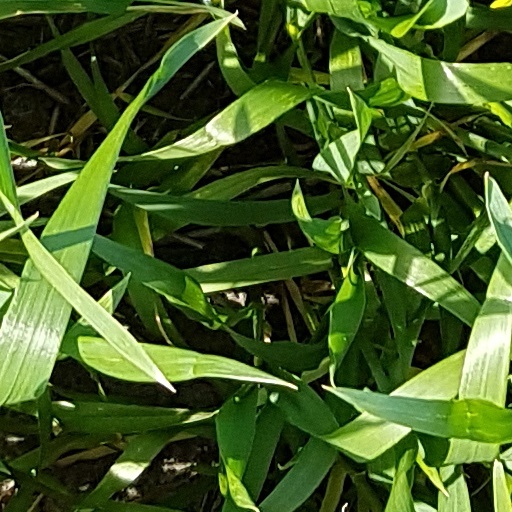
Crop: wheat